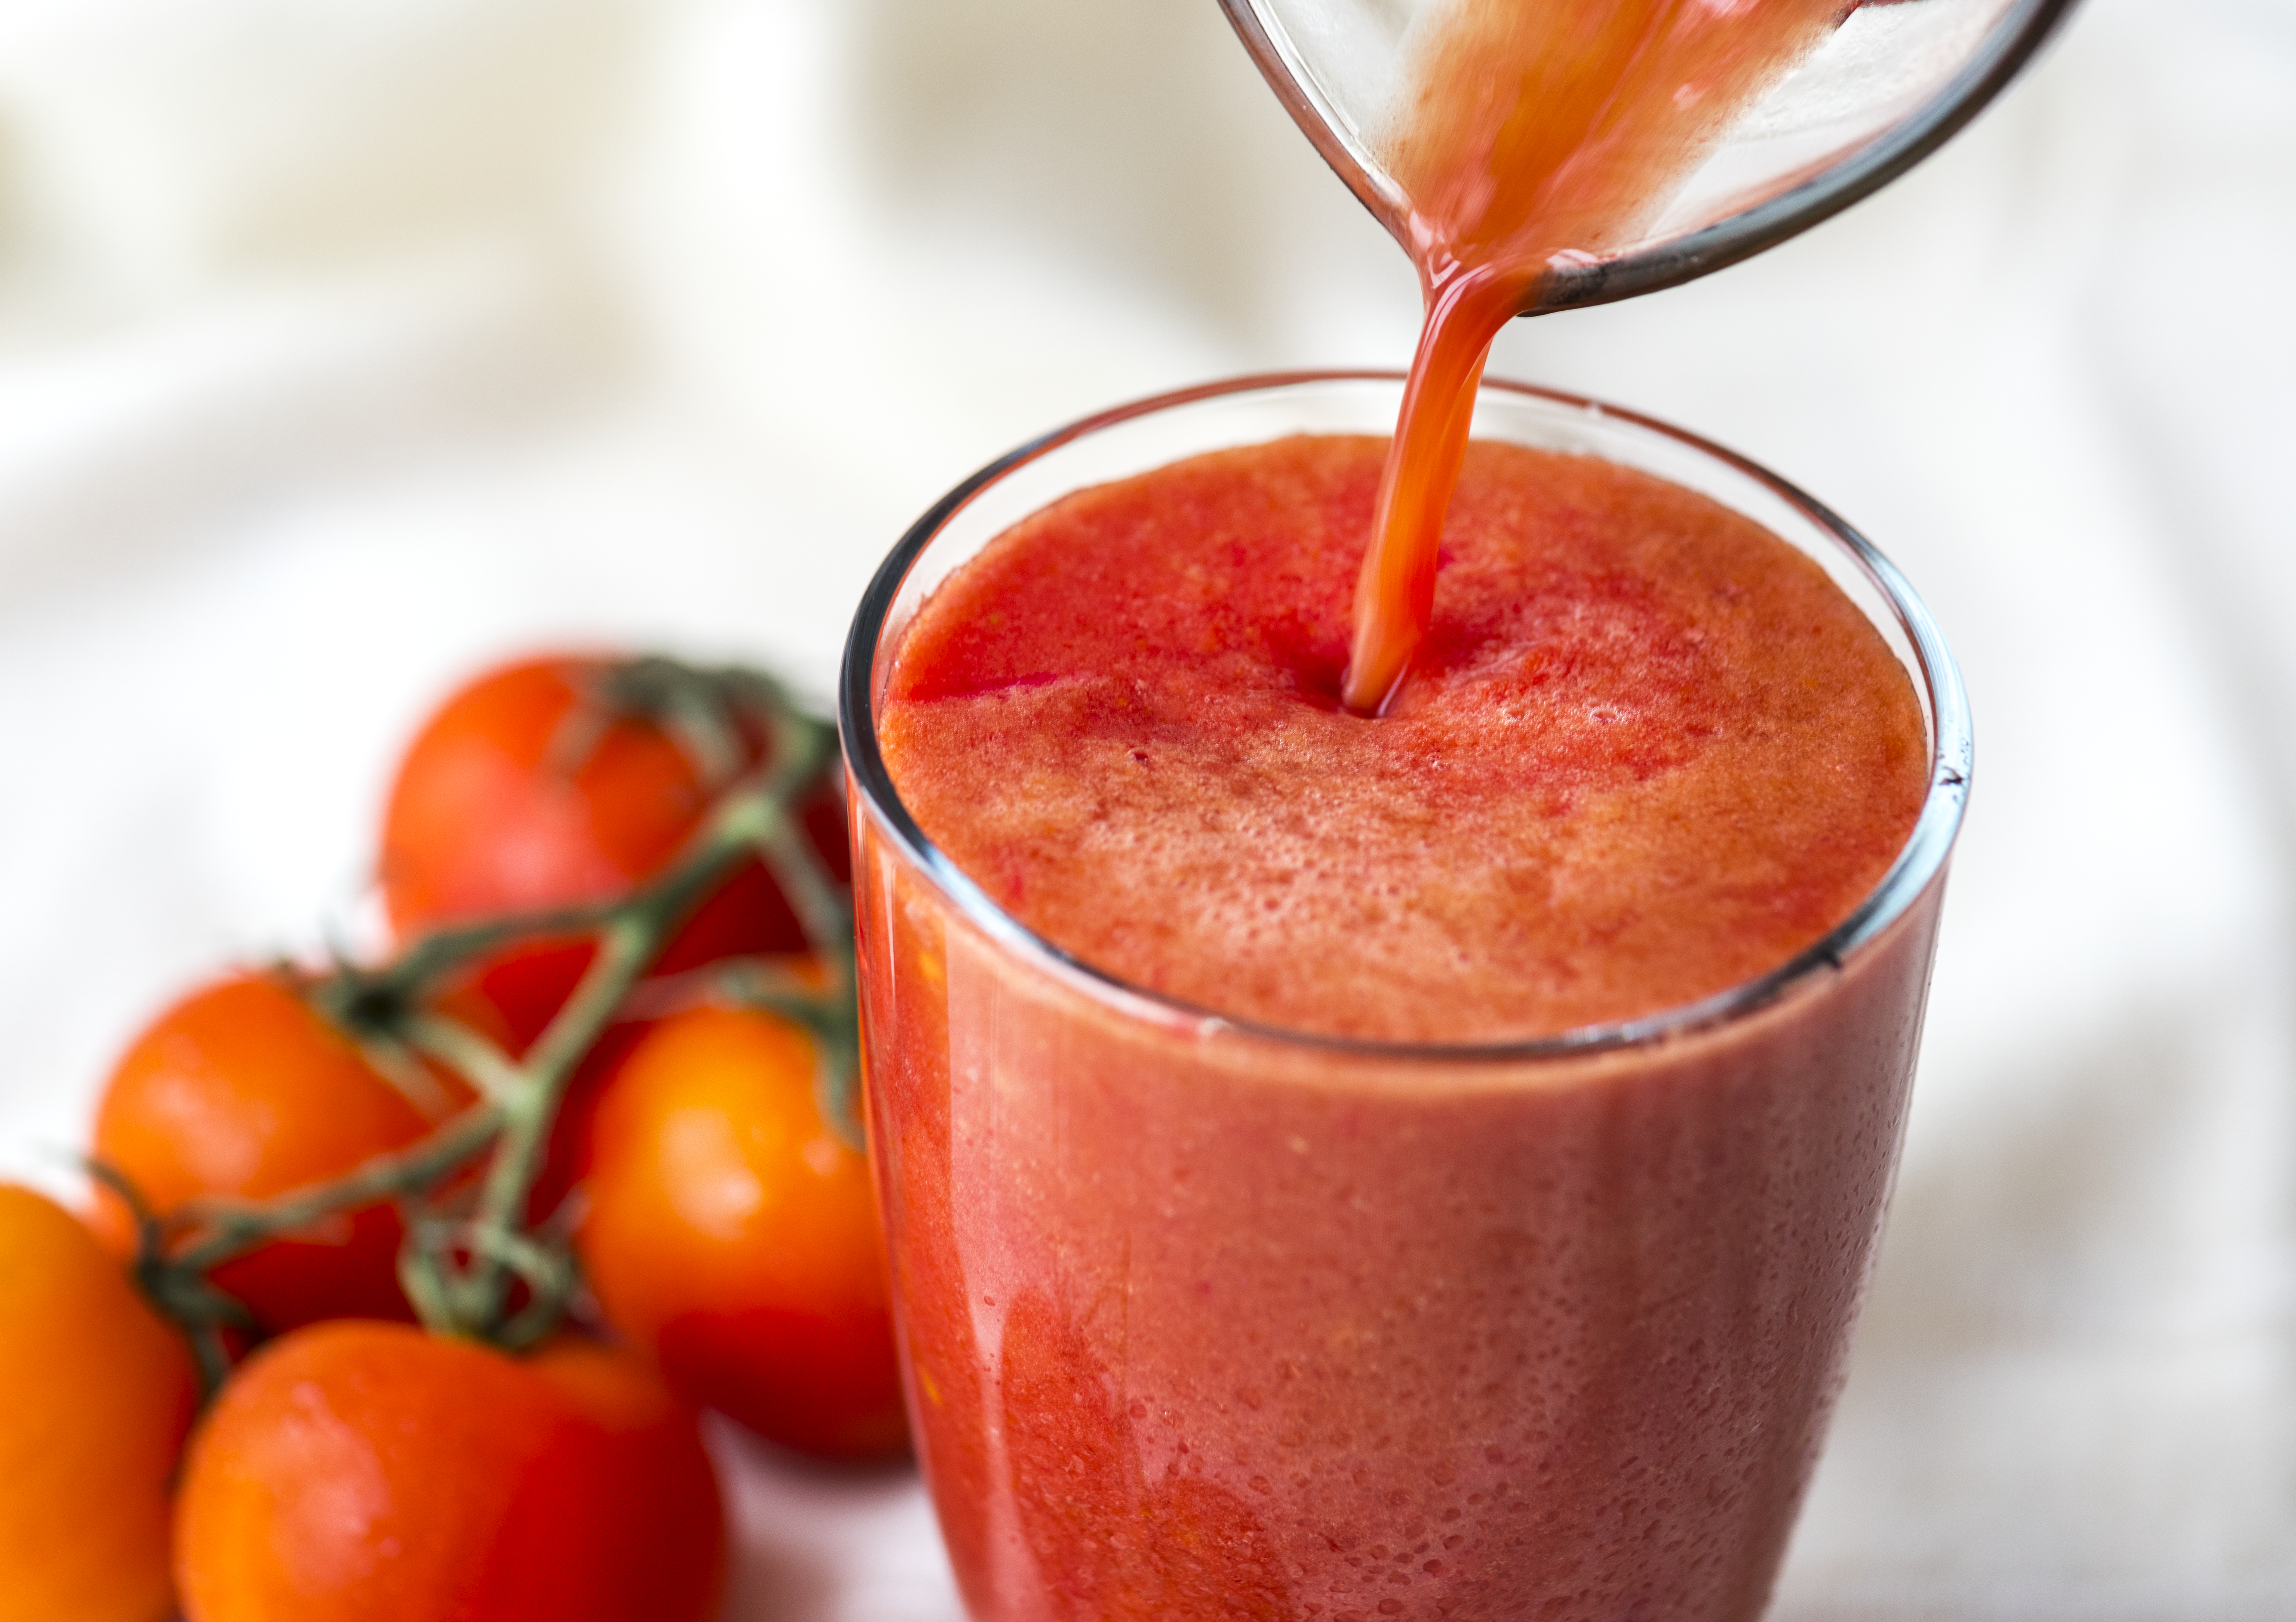
beverage, blended, closeup, cold drink, delicious, drink, drinking, edible, food photography, fresh, healthcare, healthy, ingredient, juice, juicy, macro, motion, natural, nutrients, nutrition, nutritious, organic, pouring, red, refreshing, refreshment, ripe, summer, tasty, tomato, tomato juice, vegetable, vegetarian, veggies, vitamin, wellbeing, wellness, food, strawberry juice, smoothie, health shake, vegetable juice, batida, non alcoholic beverage, cuisine, produce, dish, Aguas frescas, fruit, plant, superfood, grapefruit juice